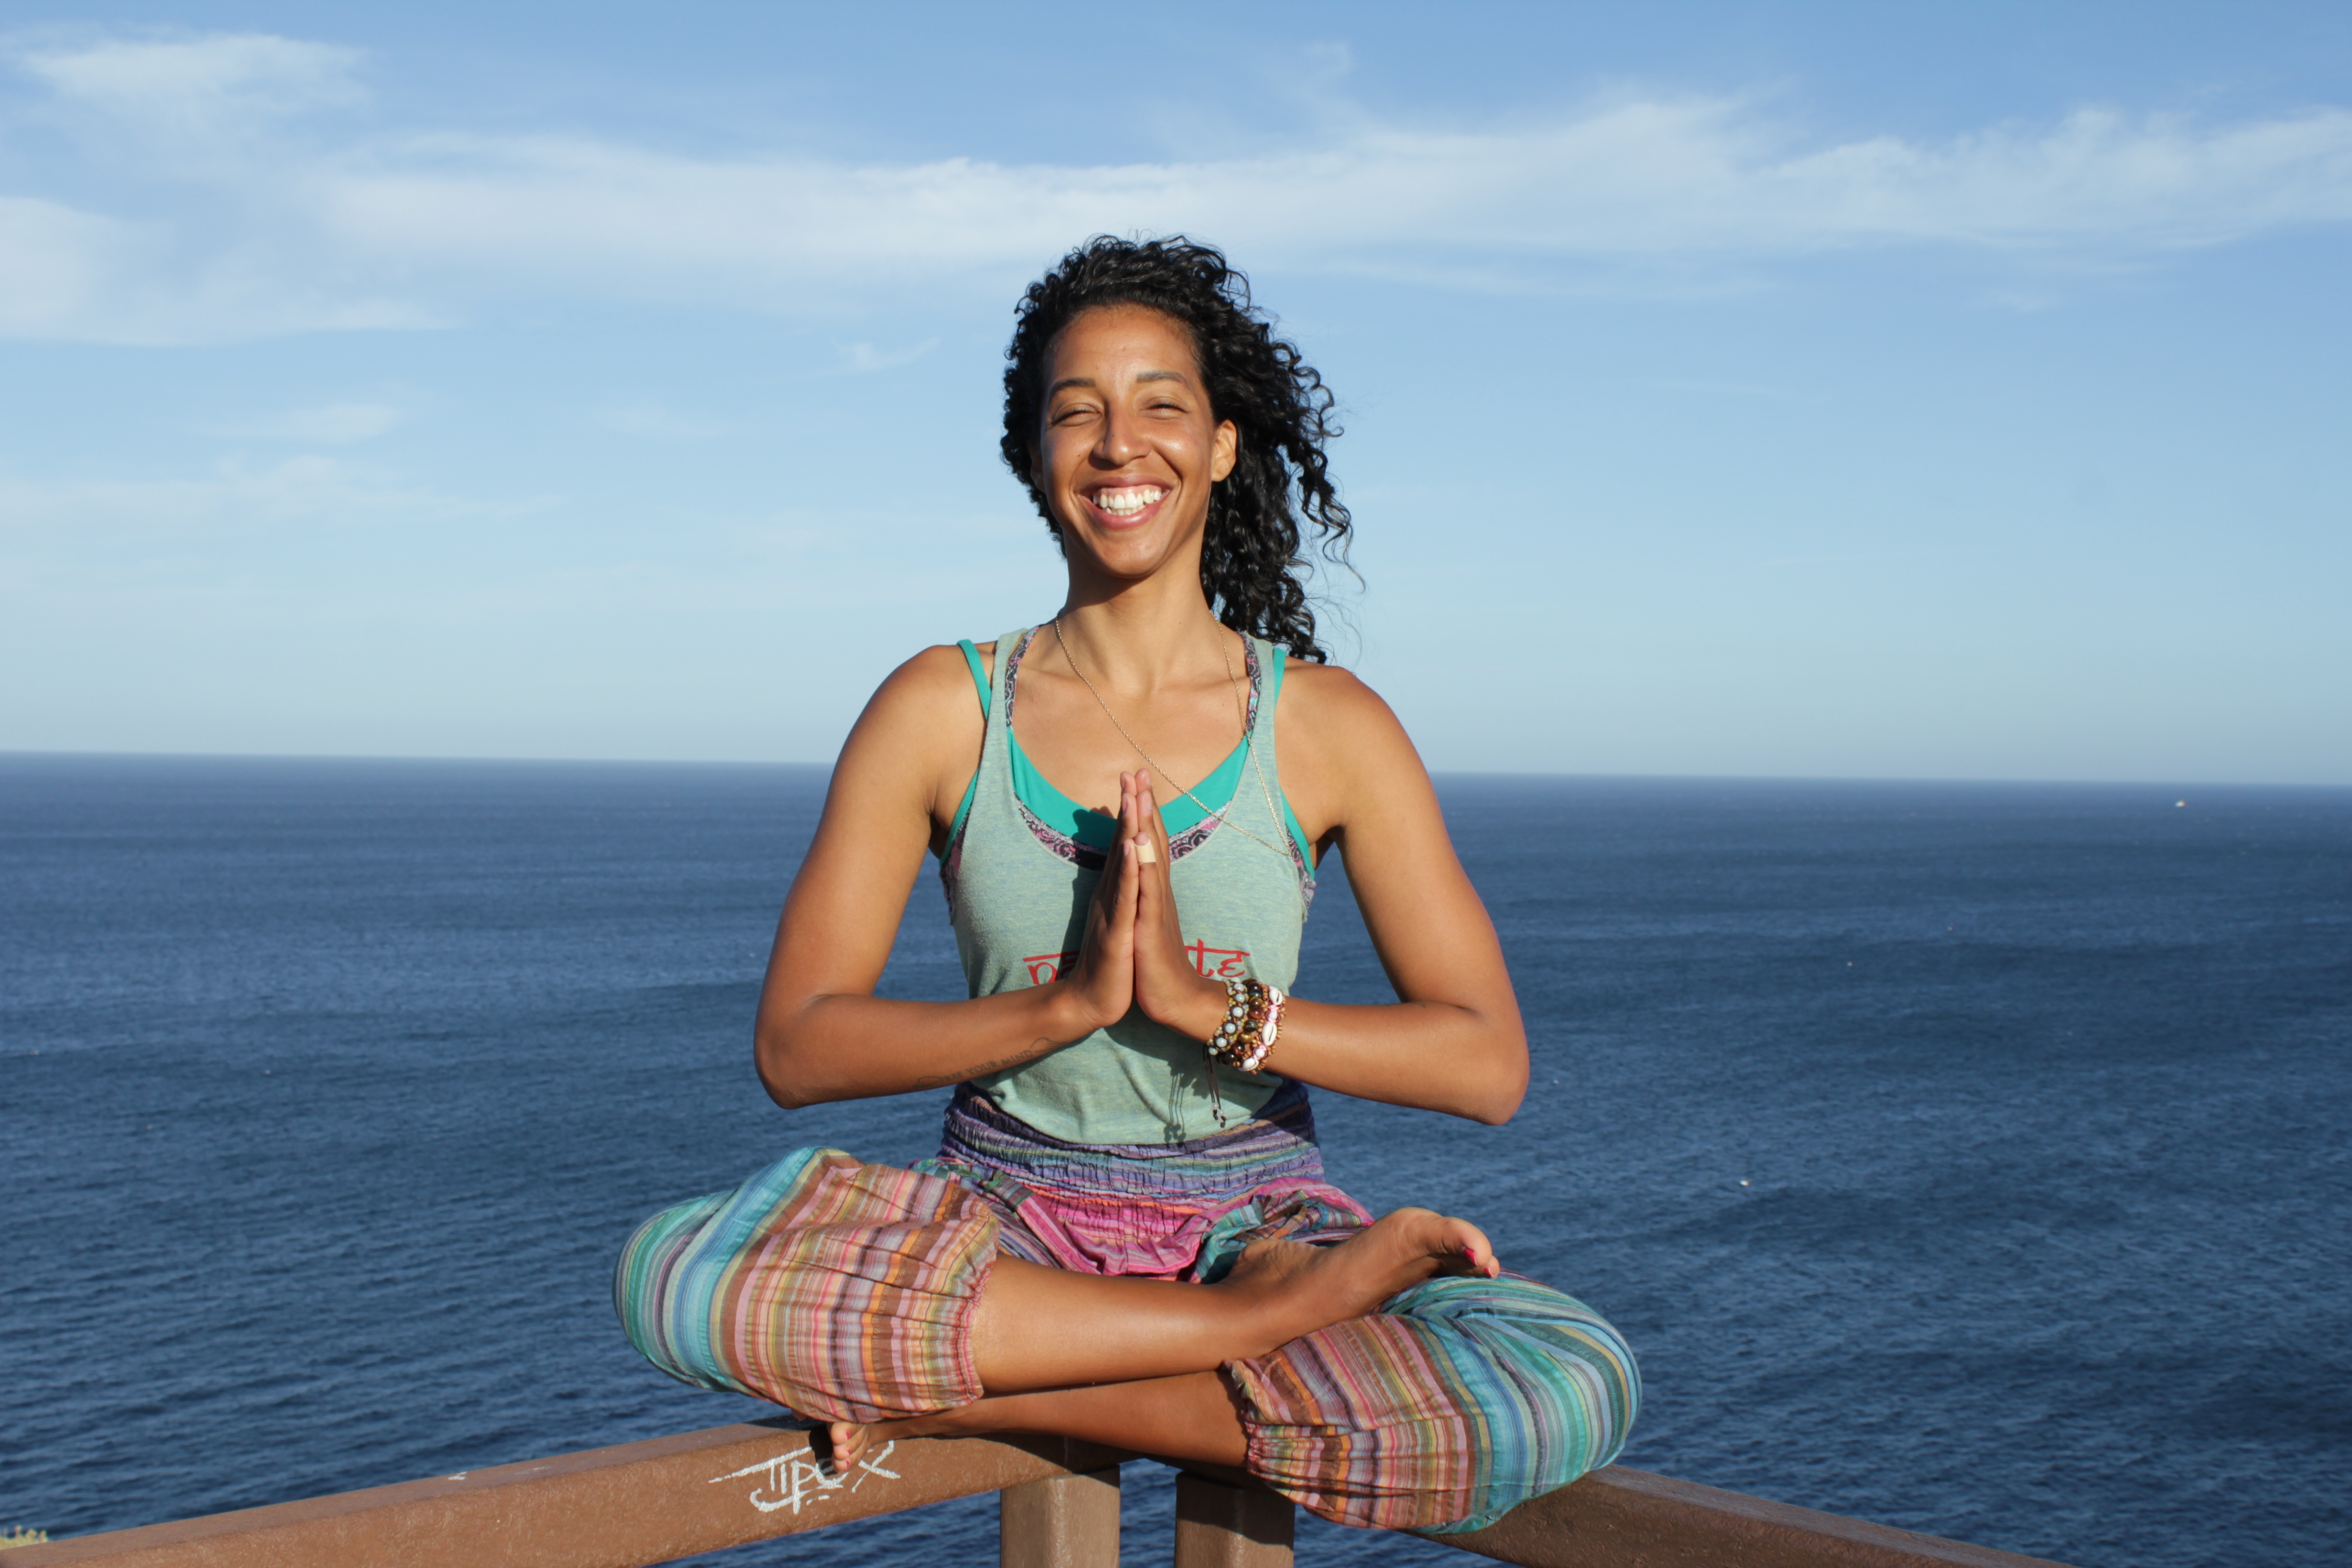
sea, person, girl, vacation, leg, model, sitting, blue, sports, beauty, photo shoot, human positions, human action, sun tanning, physical fitness